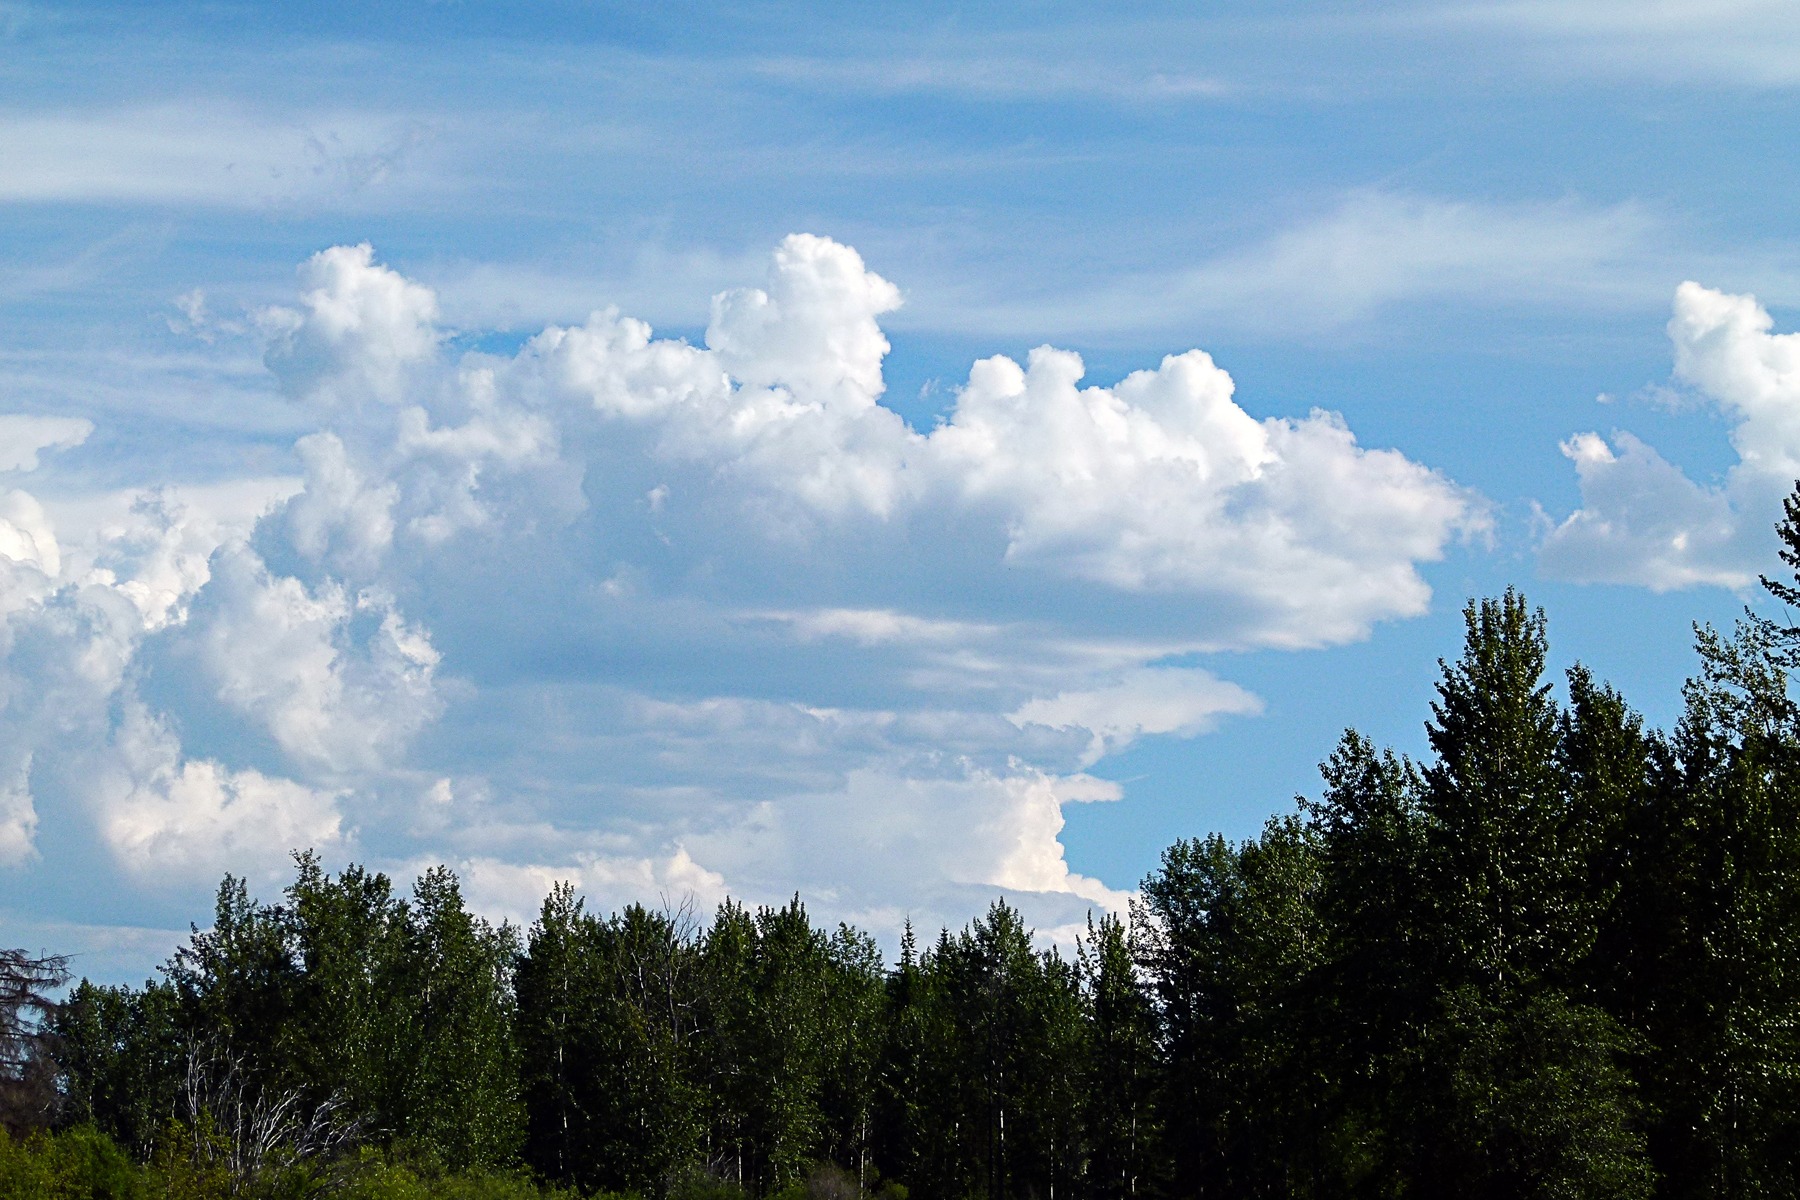
tree, nature, horizon, cloud, sky, sunlight, atmosphere, weather, cumulus, blue, clouds, meteorological phenomenon, atmosphere of earth